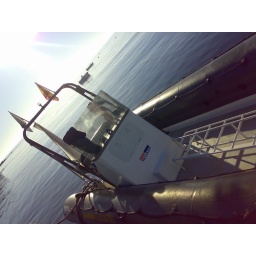
diving boat in small cute town